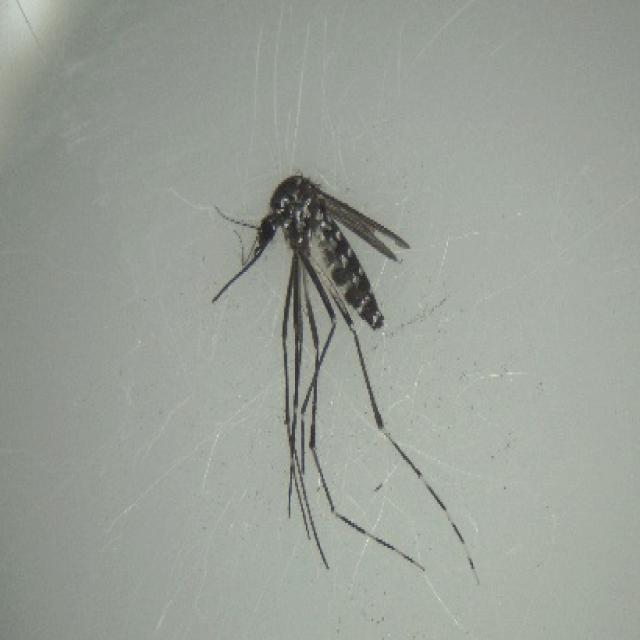
Species: aedes_albopictus